Scarborough—Rouge Park (federal electoral district)

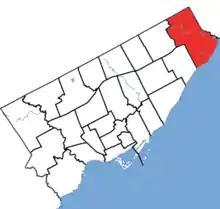
Scarborough-Rouge Park in relation to the other Toronto ridings (2015 boundaries)

Scarborough—Rouge Park is a former federal electoral district in Ontario, Canada, that was represented in the House of Commons of Canada from 2015 to 2025.